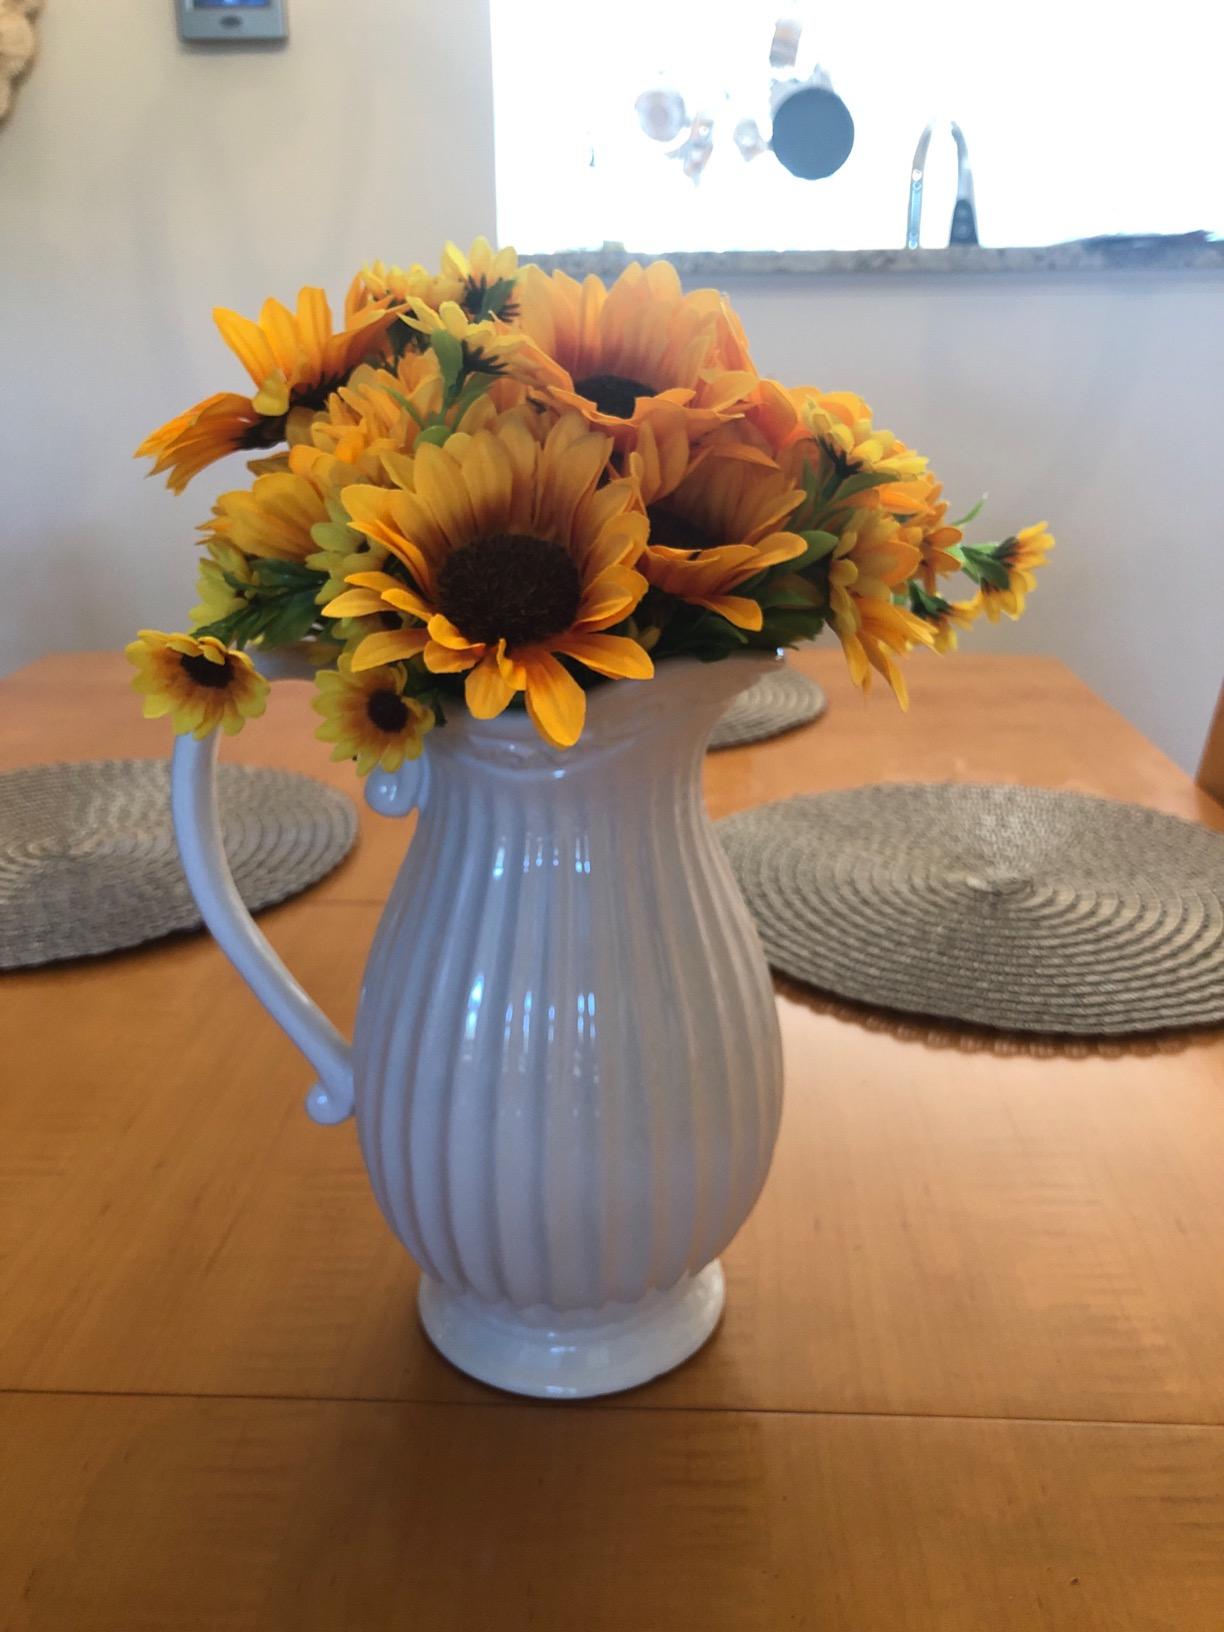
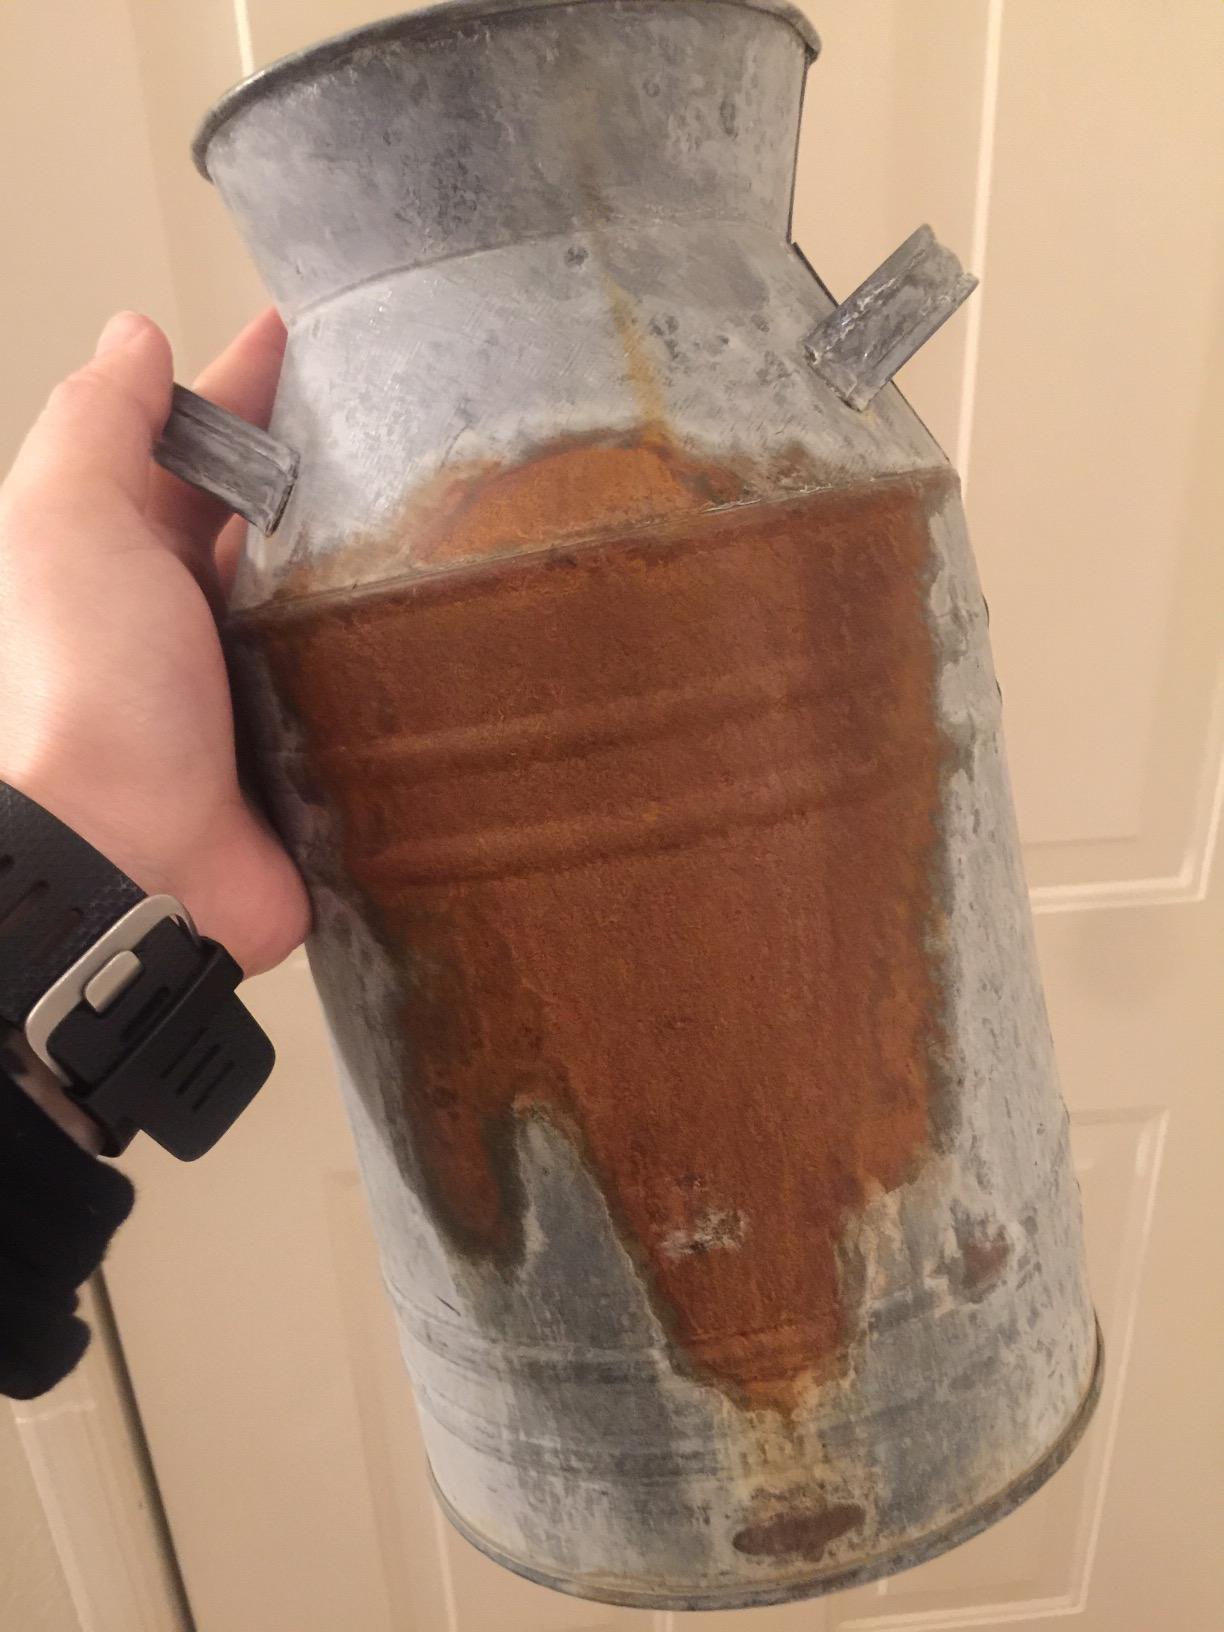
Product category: vase
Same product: no